Prehistoric sites in Serbia

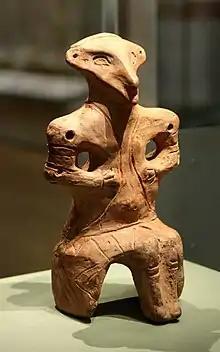
4500–4000 BC Vinča Household deity in clay

The Neolithic Starčevo and Vinča cultures existed in or near Belgrade and dominated the Balkans (as well as parts of Central Europe and Asia Minor) about 8,500 years ago. Some scholars believe that the prehistoric Vinča signs represent one of the earliest known forms of Writing systems (dating to 6000–4000 BC).